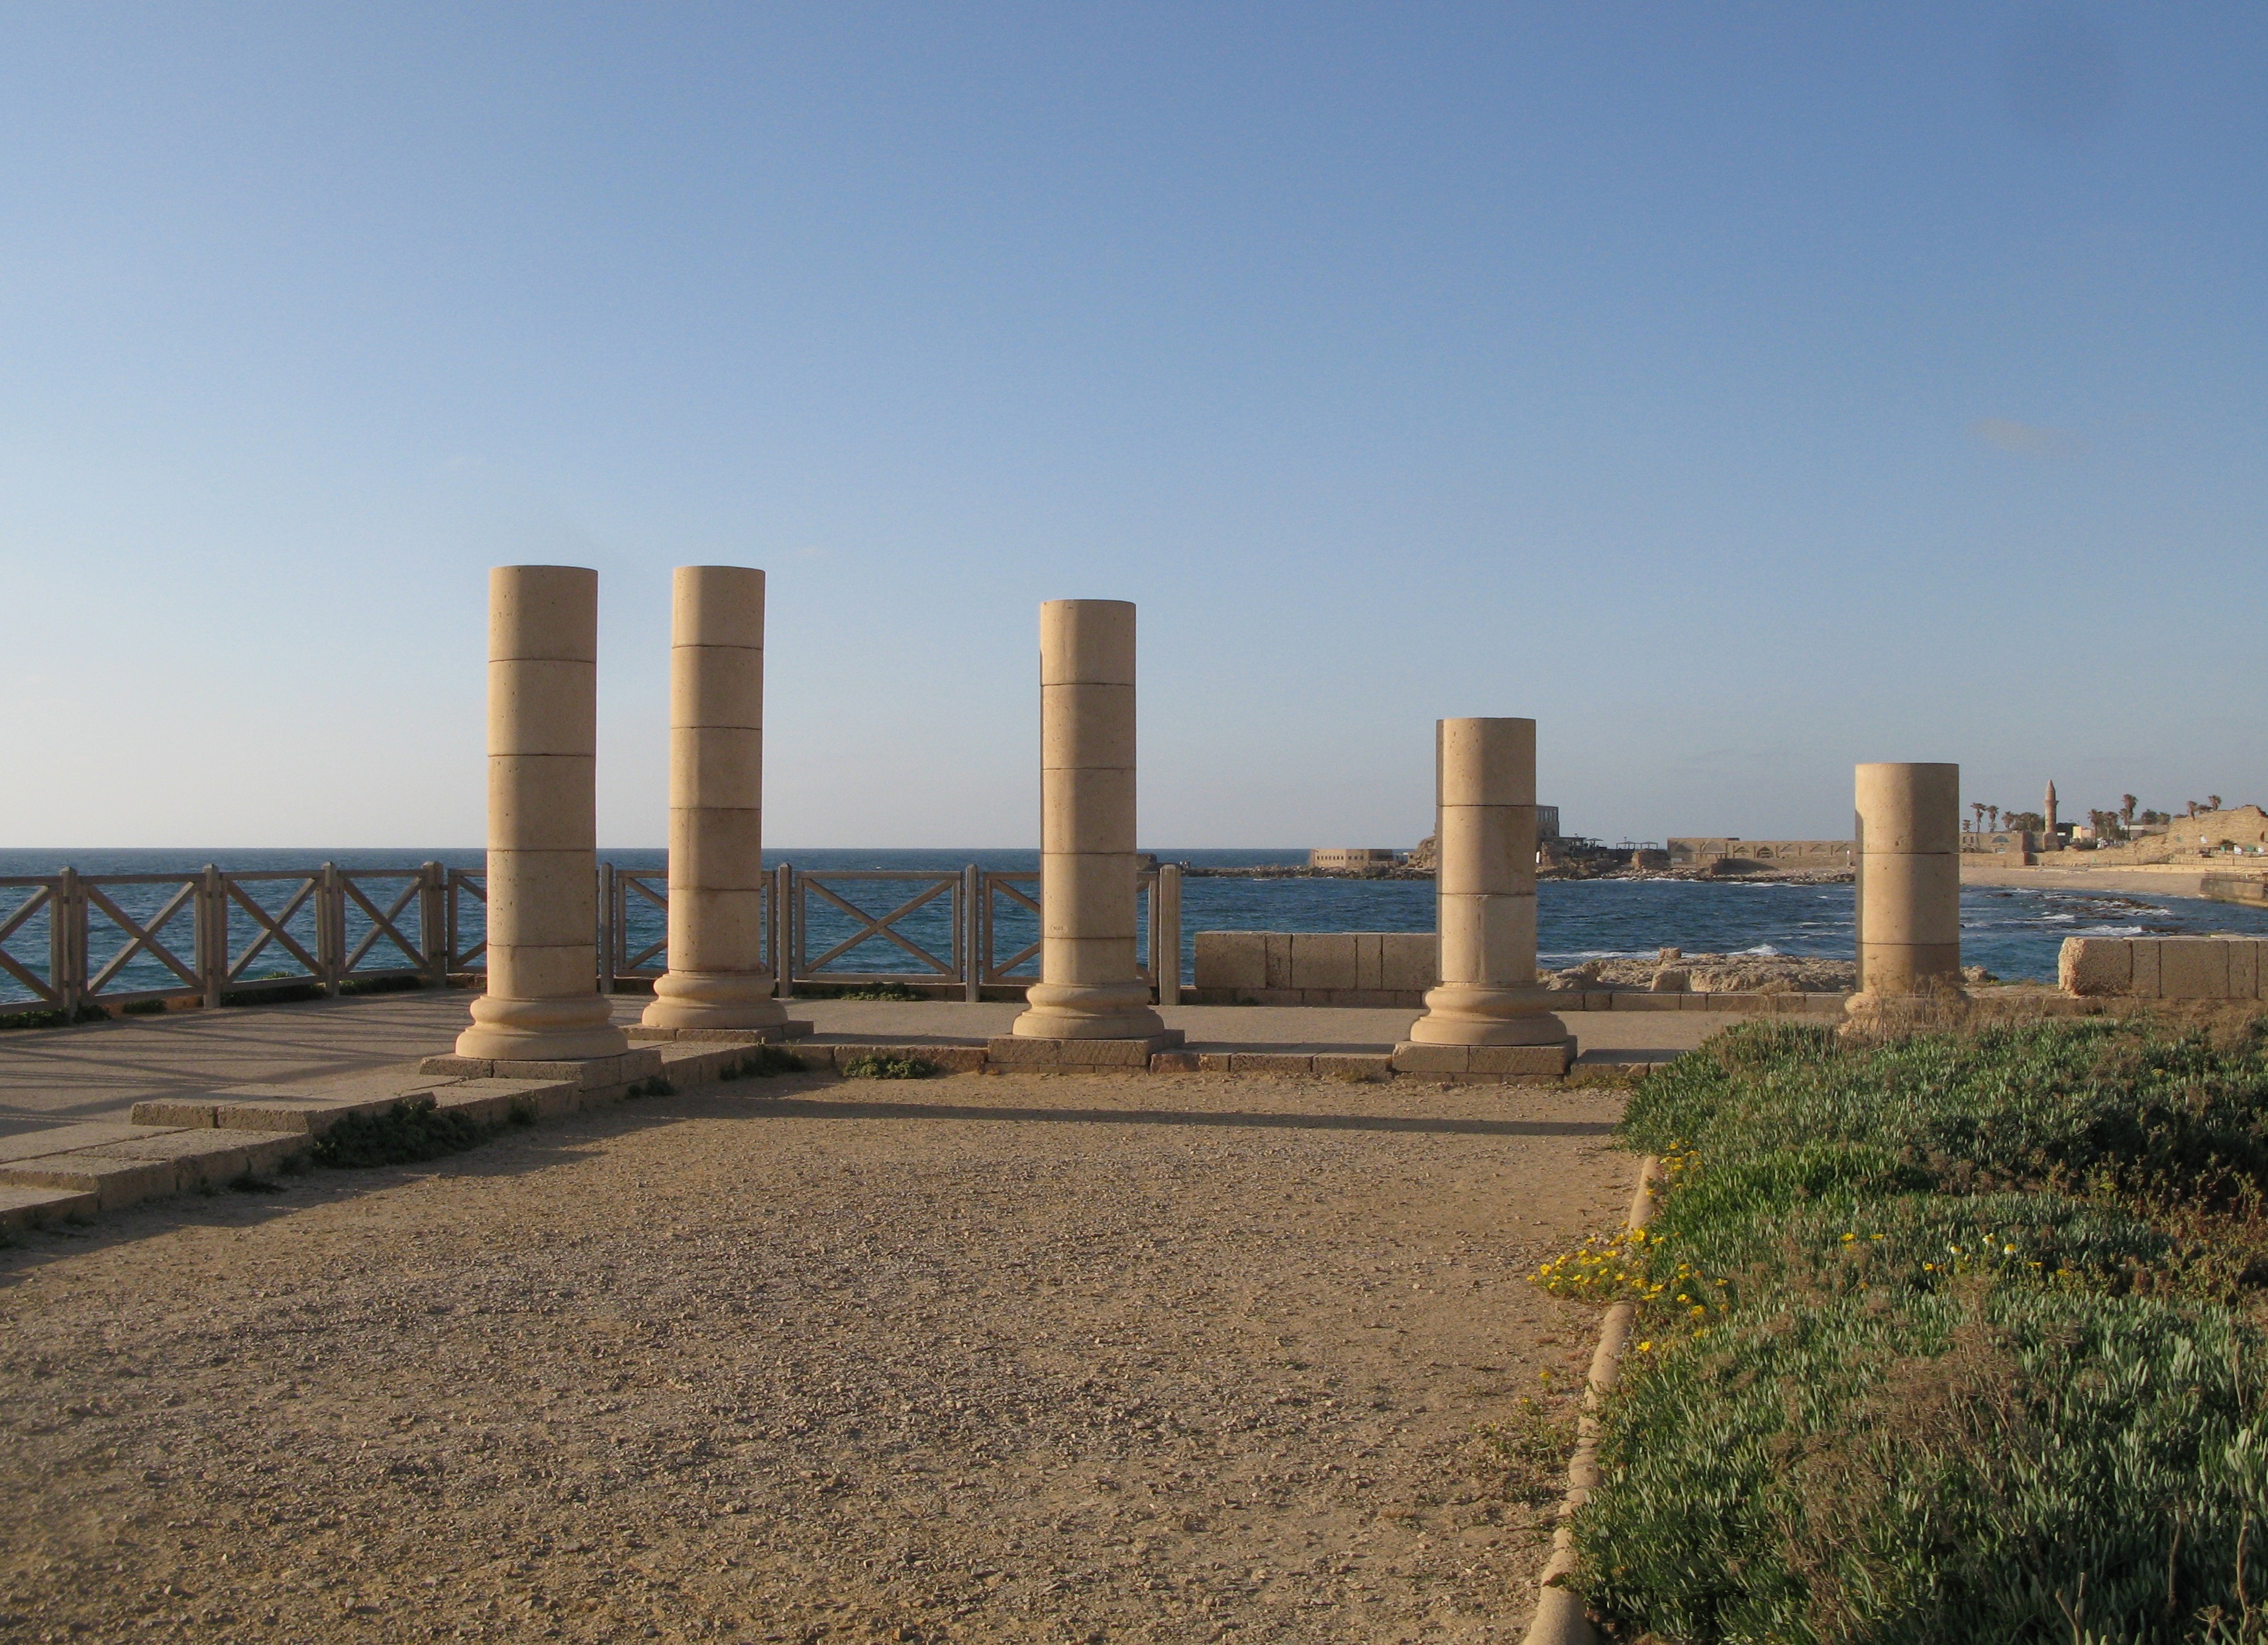
sand, horizon, architecture, structure, antique, monument, column, ancient, landmark, tourism, memorial, ruins, roman, history, historical, israel, monolith, herzelia, holy land, power station, ancient history, outdoor structure